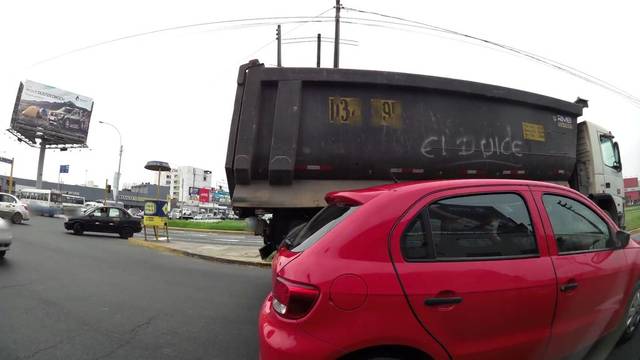
Region: Peru
Coordinates: -12.074, -77.1